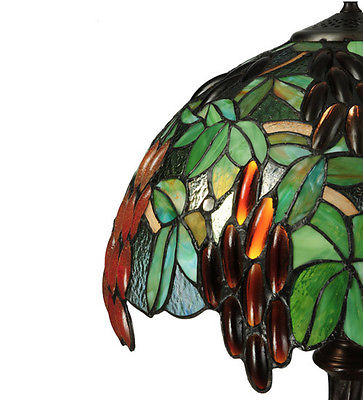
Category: lamp